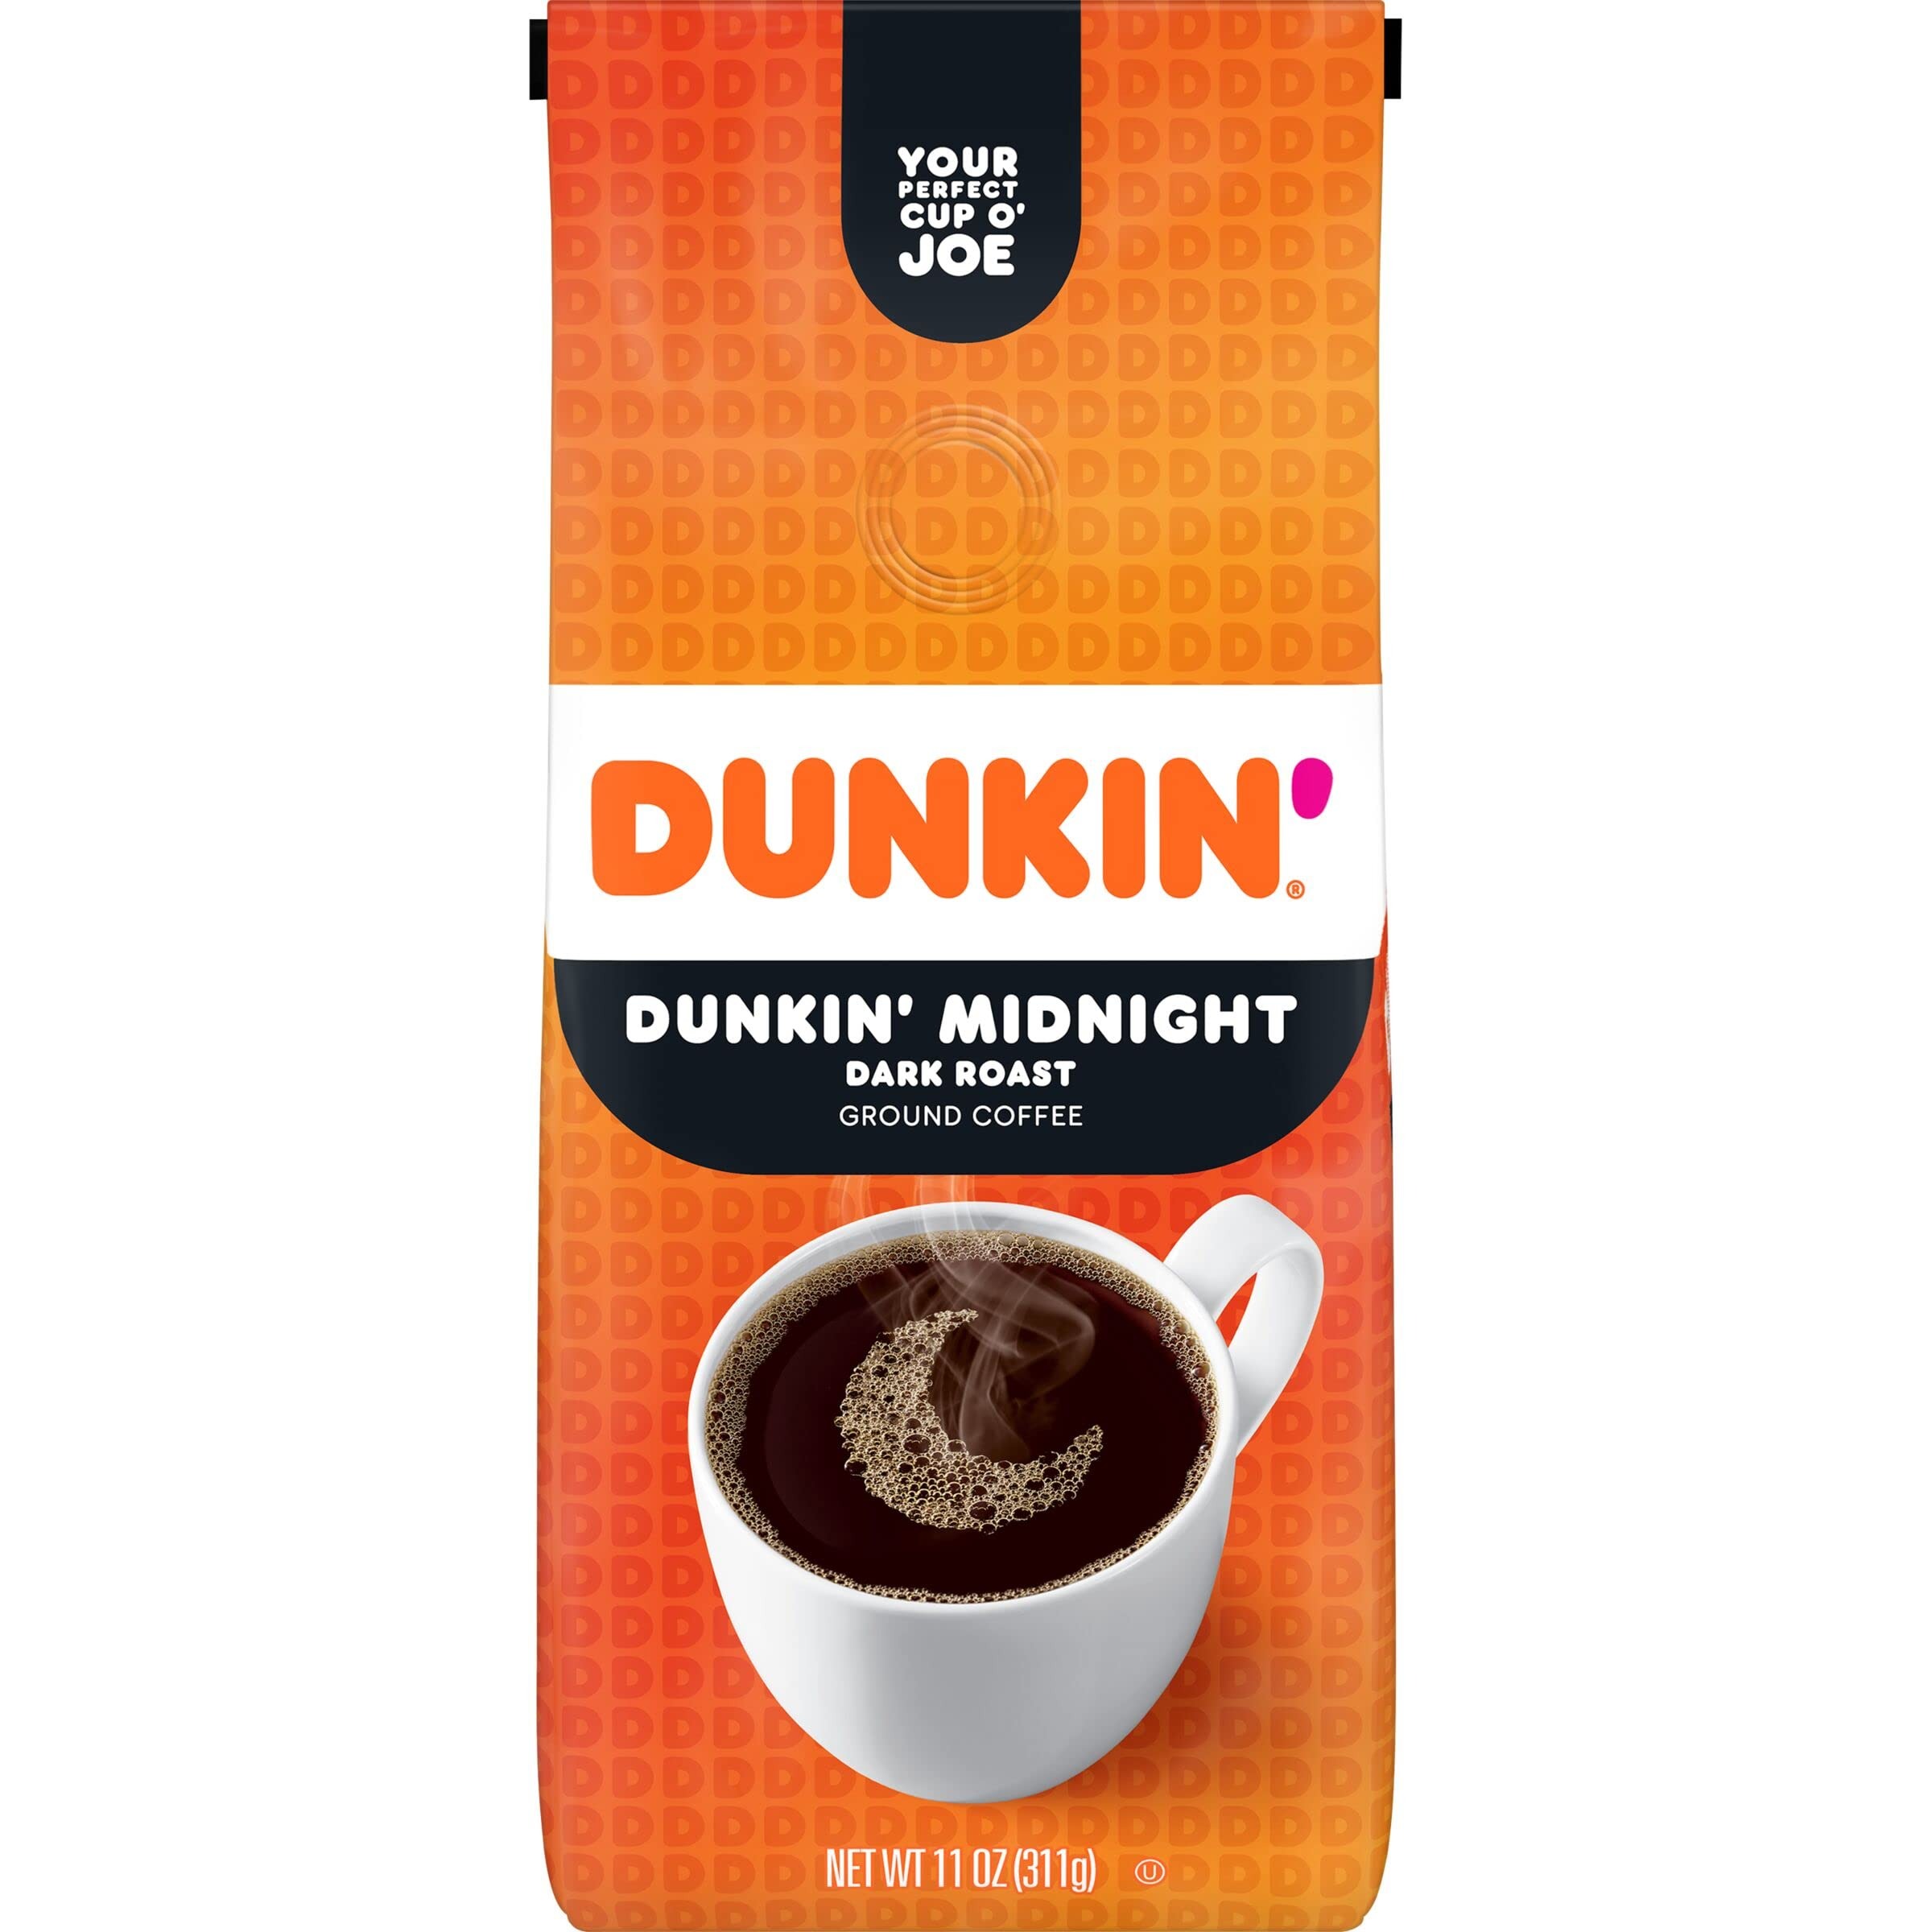
Item Name: Dunkin' Ground Coffee, Dark Roast, 11 Ounces (Pack of 6)
Bullet Point 1: Made from 100% pure, high-quality coffee beans roasted to perfection
Bullet Point 2: Dark Roast coffee with a robust, full-bodied flavor and captivating aroma
Bullet Point 3: Ready to brew your way, in electric machines and manual coffee makers, ideal for drip coffee, espressos, cappuccinos, and more coffee drinks
Bullet Point 4: Bold sabor Latino that stands out, with or without cream or sugar
Bullet Point 5: Contains 1- 10 Ounce vacuum-packed coffee brick with classic Café Bustelo dark roast coffee taste
Value: 66.0
Unit: Ounce

Price: 28.985